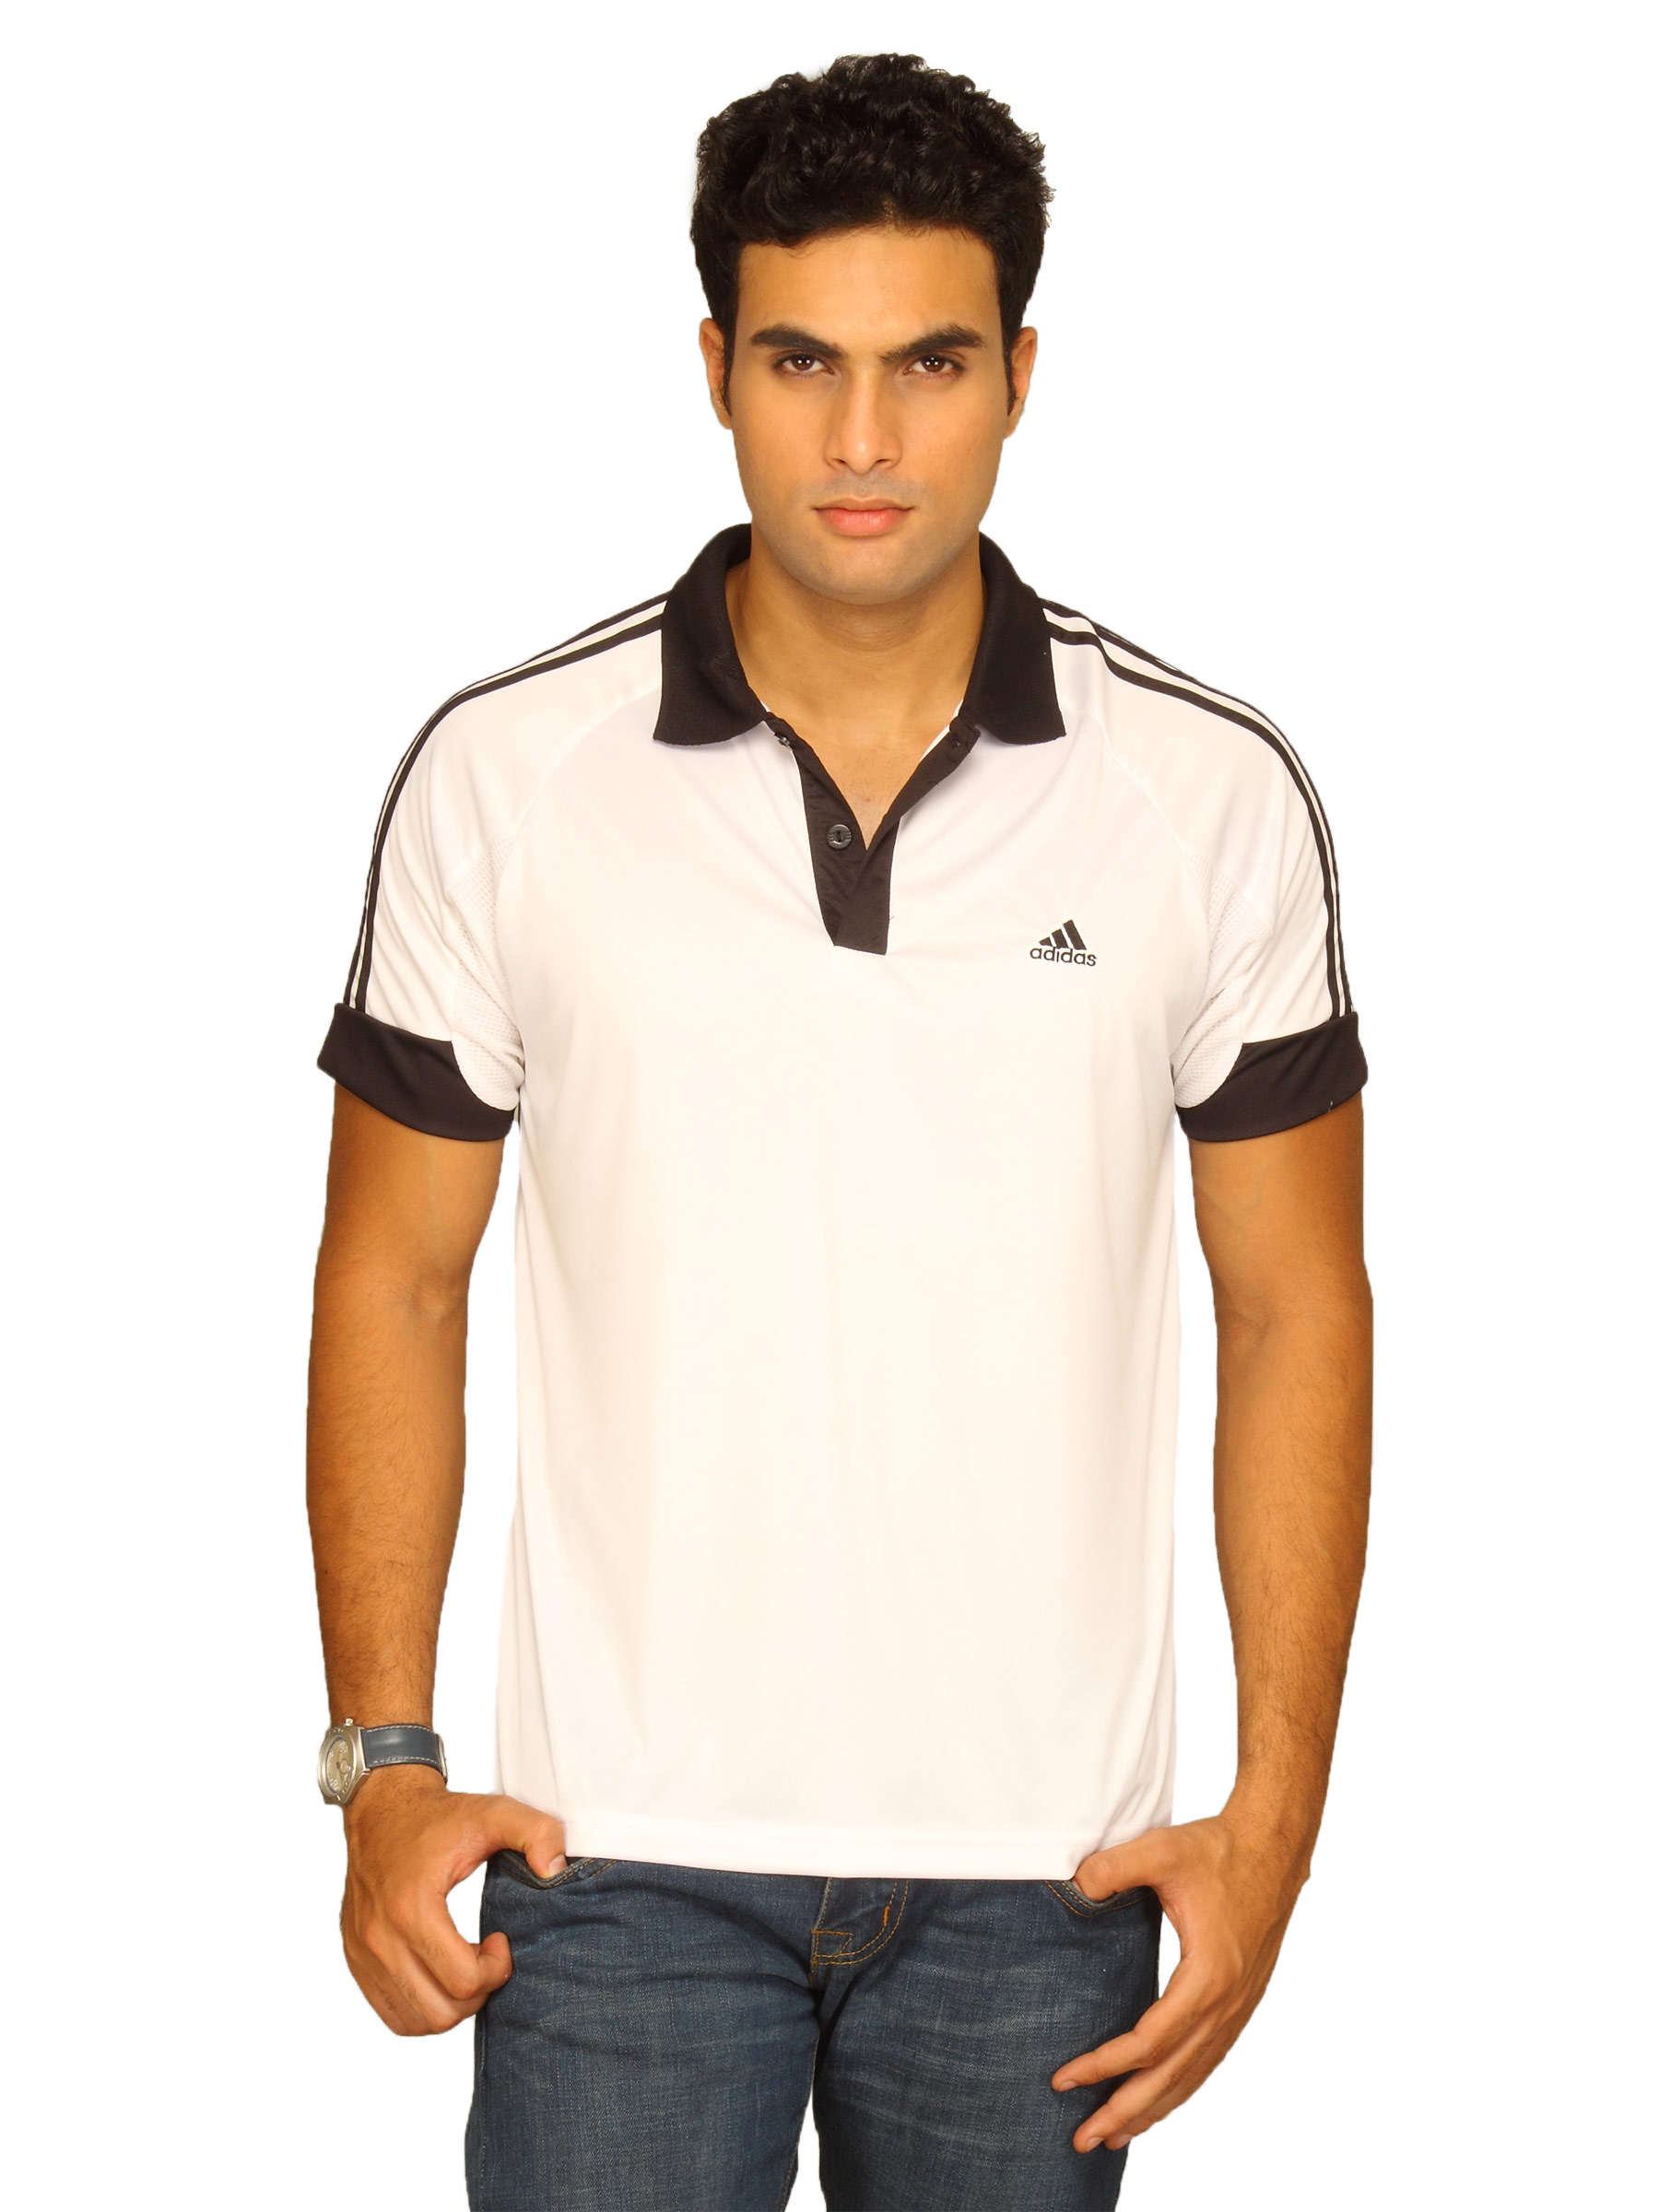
ADIDAS Men's Force Polo White T-shirt
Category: Apparel / Topwear / Tshirts
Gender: Men
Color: White
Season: Summer 2011
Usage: Sports